Tierra del Fuego Province, Argentina

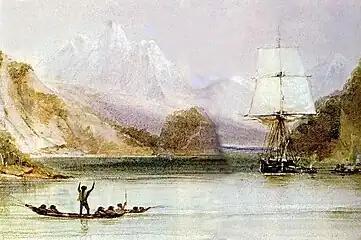
Period impression of navigating along Tierra del Fuego, 1833.

Tierra del Fuego was first settled by indigenous peoples around 12,000 years ago. First discovered by Europeans via Ferdinand Magellan's expedition in 1520, he named the area "Land of Smokes" (later changed to "Land of Fire"), likely referring to the smoke emitted by fires produced by the local Fuegian peoples for heating. When the first Europeans arrived, they encountered a population of about 10,000 indigenous people belonging to four tribes: Yámana, Alakaluf (now known by their autonym of Kawésqar), Selkʼnam (Ona) and Manekʼenk (Haush). European attempts at settling the island began in 1555 by Juan de Alderete and later Pedro Sarmiento de Gamboa. Neither was successful, however, due to the region's harsh weather and constant attacks by British pirates, who took Sarmiento de Gamboa prisoner.